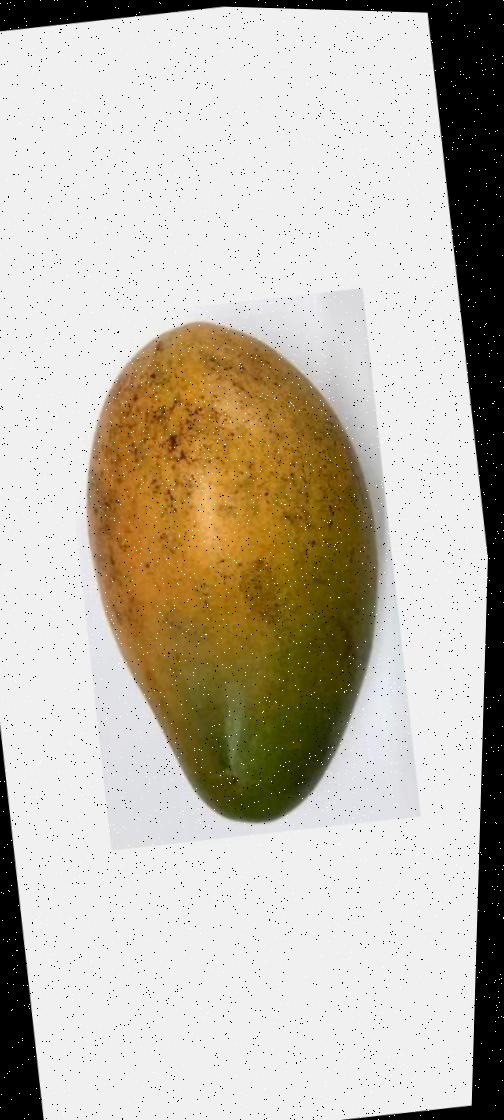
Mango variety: Rupali